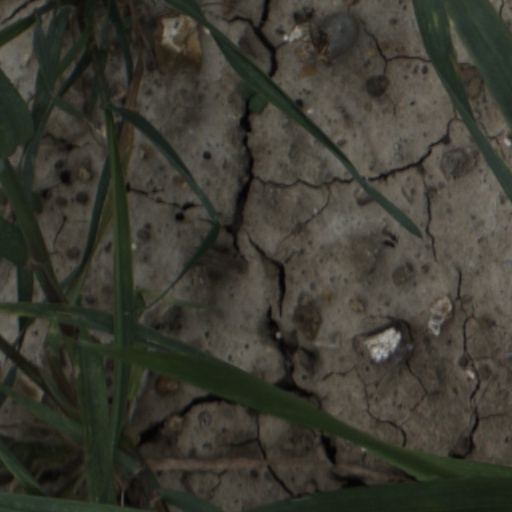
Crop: wheat